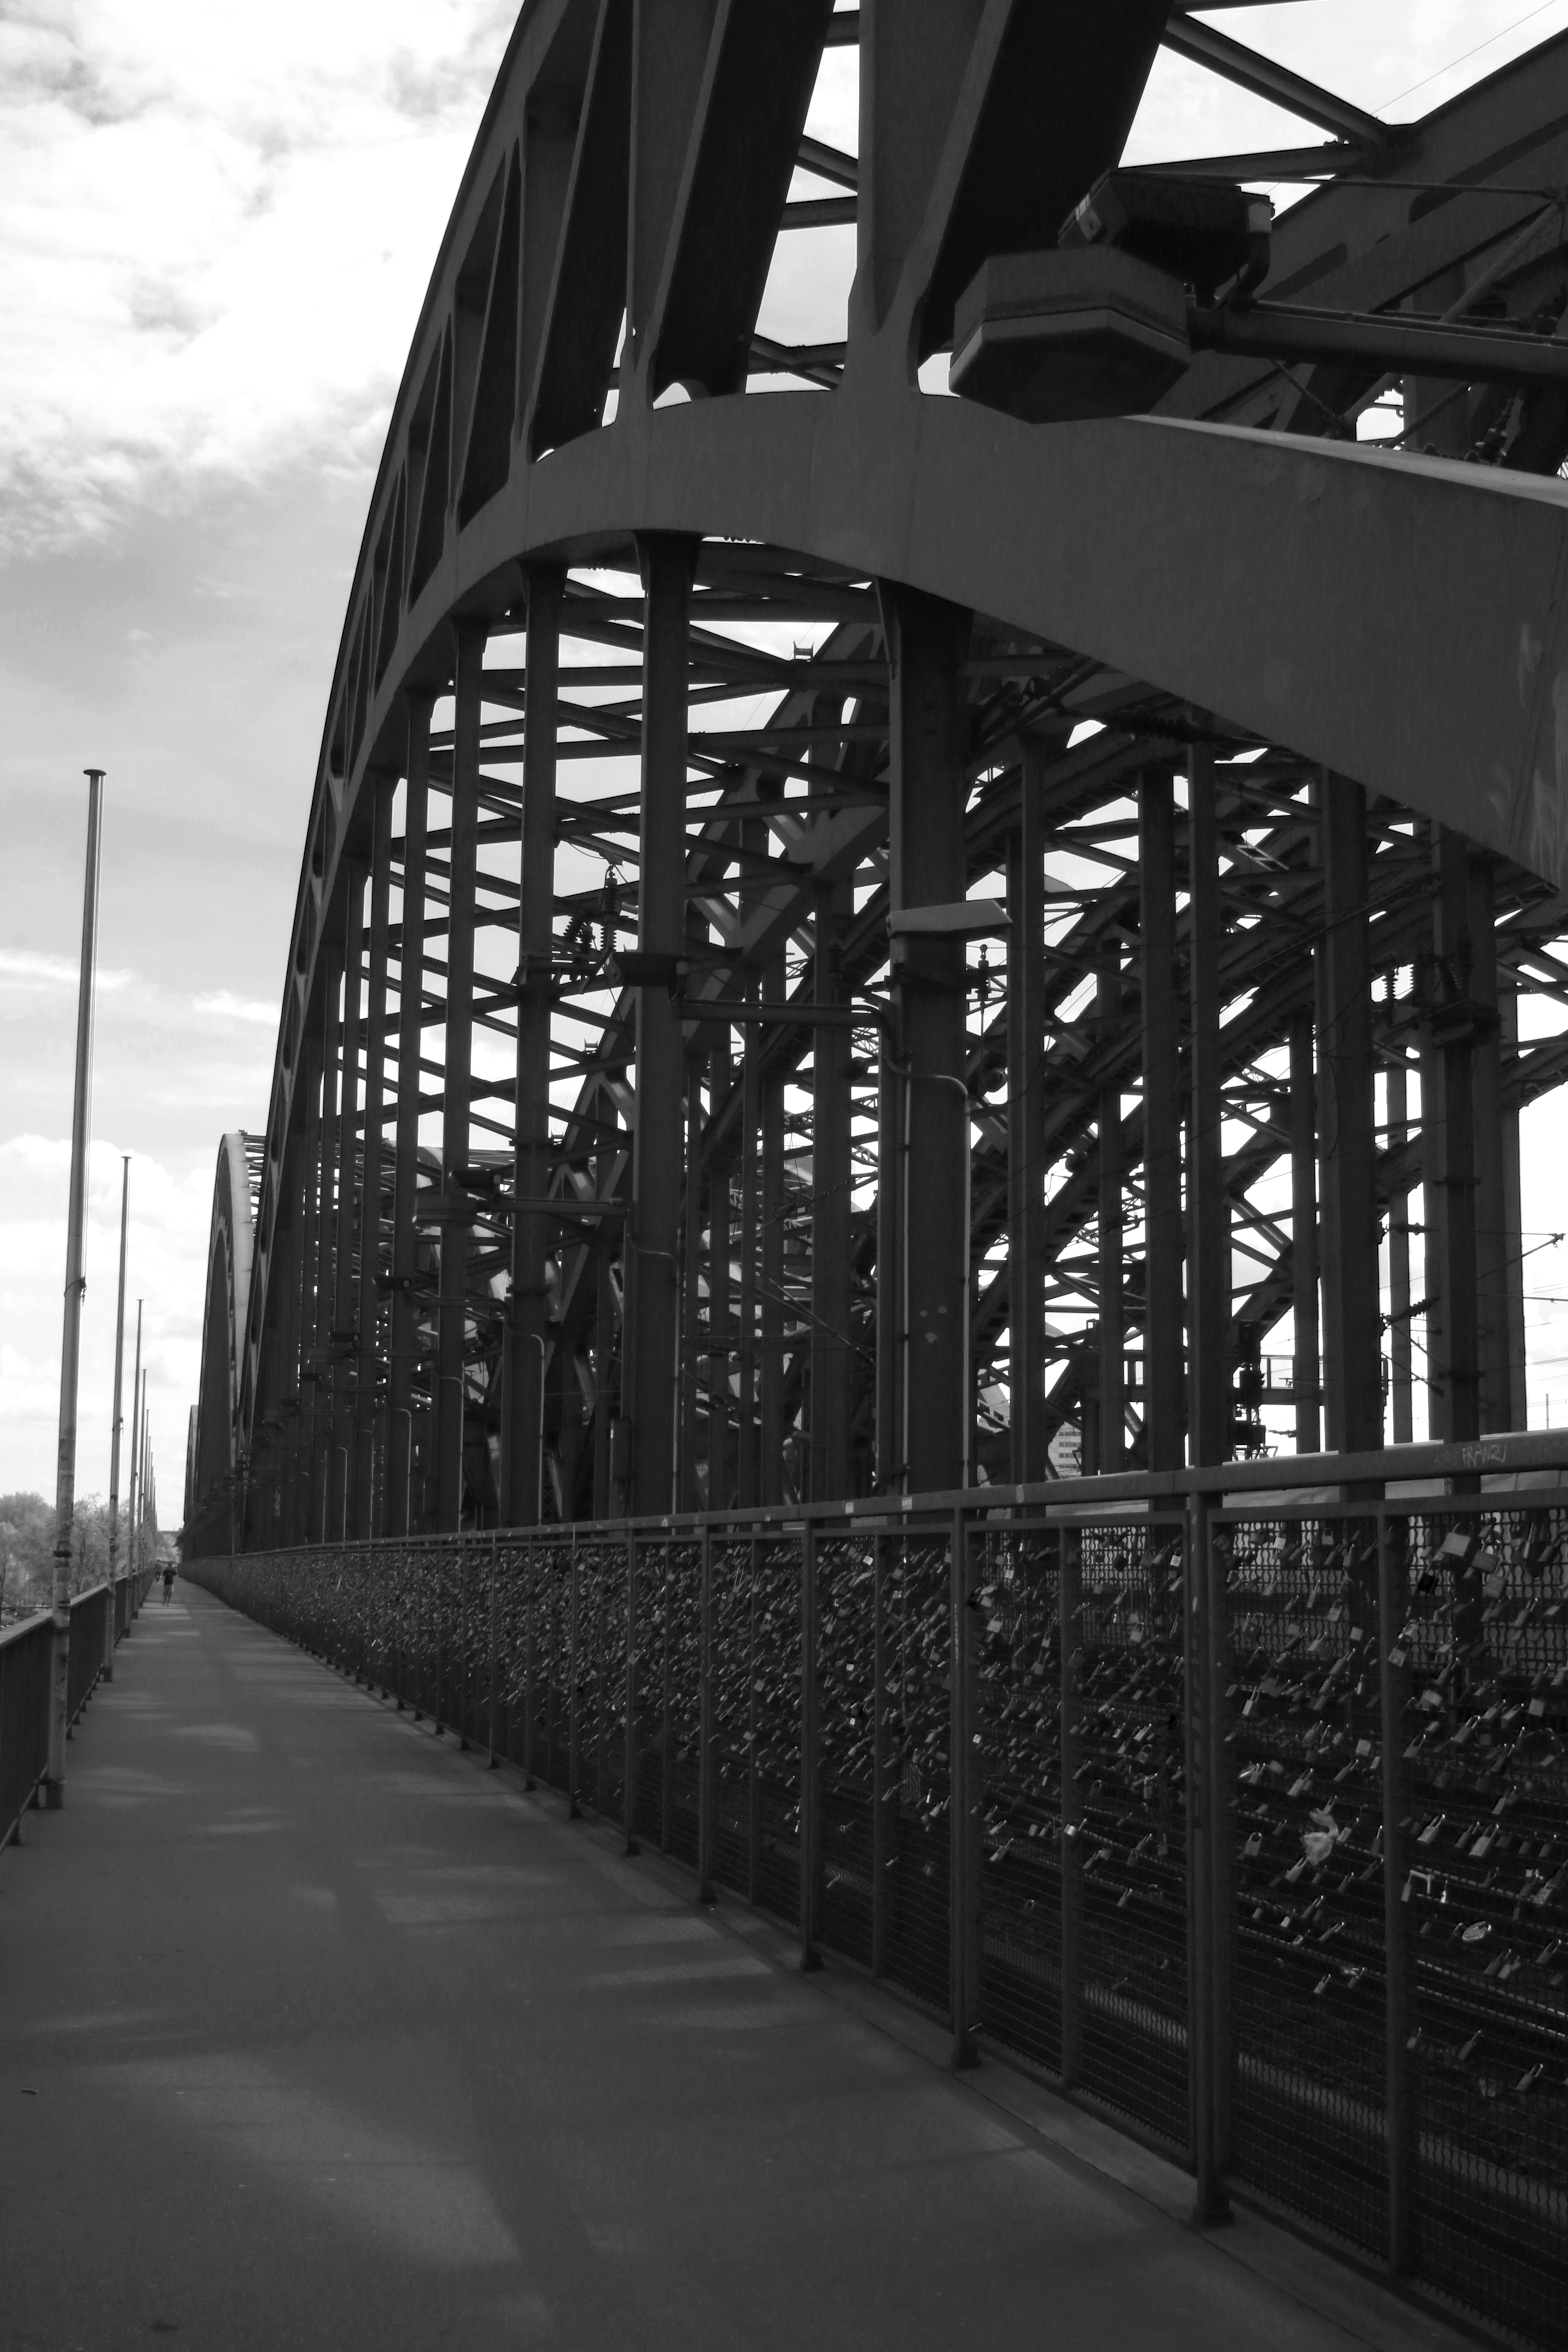
light, black and white, architecture, white, bridge, transport, arch, line, black, monochrome, lighting, bw, blackandwhite, blackwhite, symmetry, germany, alemania, allemagne, cologne, koln, sw, schwarzweiss, schwarzweis, shape, germania, schwarzweissfotografie, schwarzweisfotografie, urban area, monochrome photography